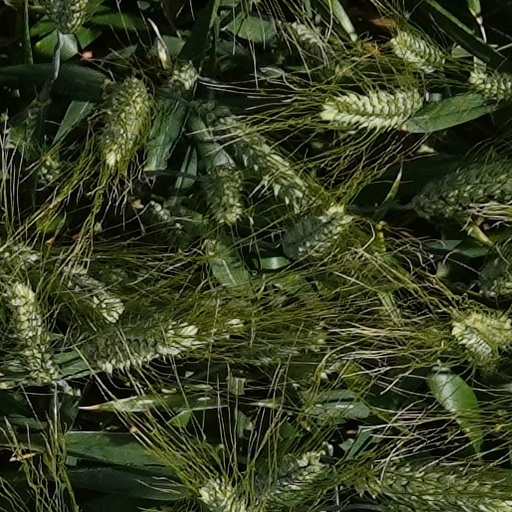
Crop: wheat